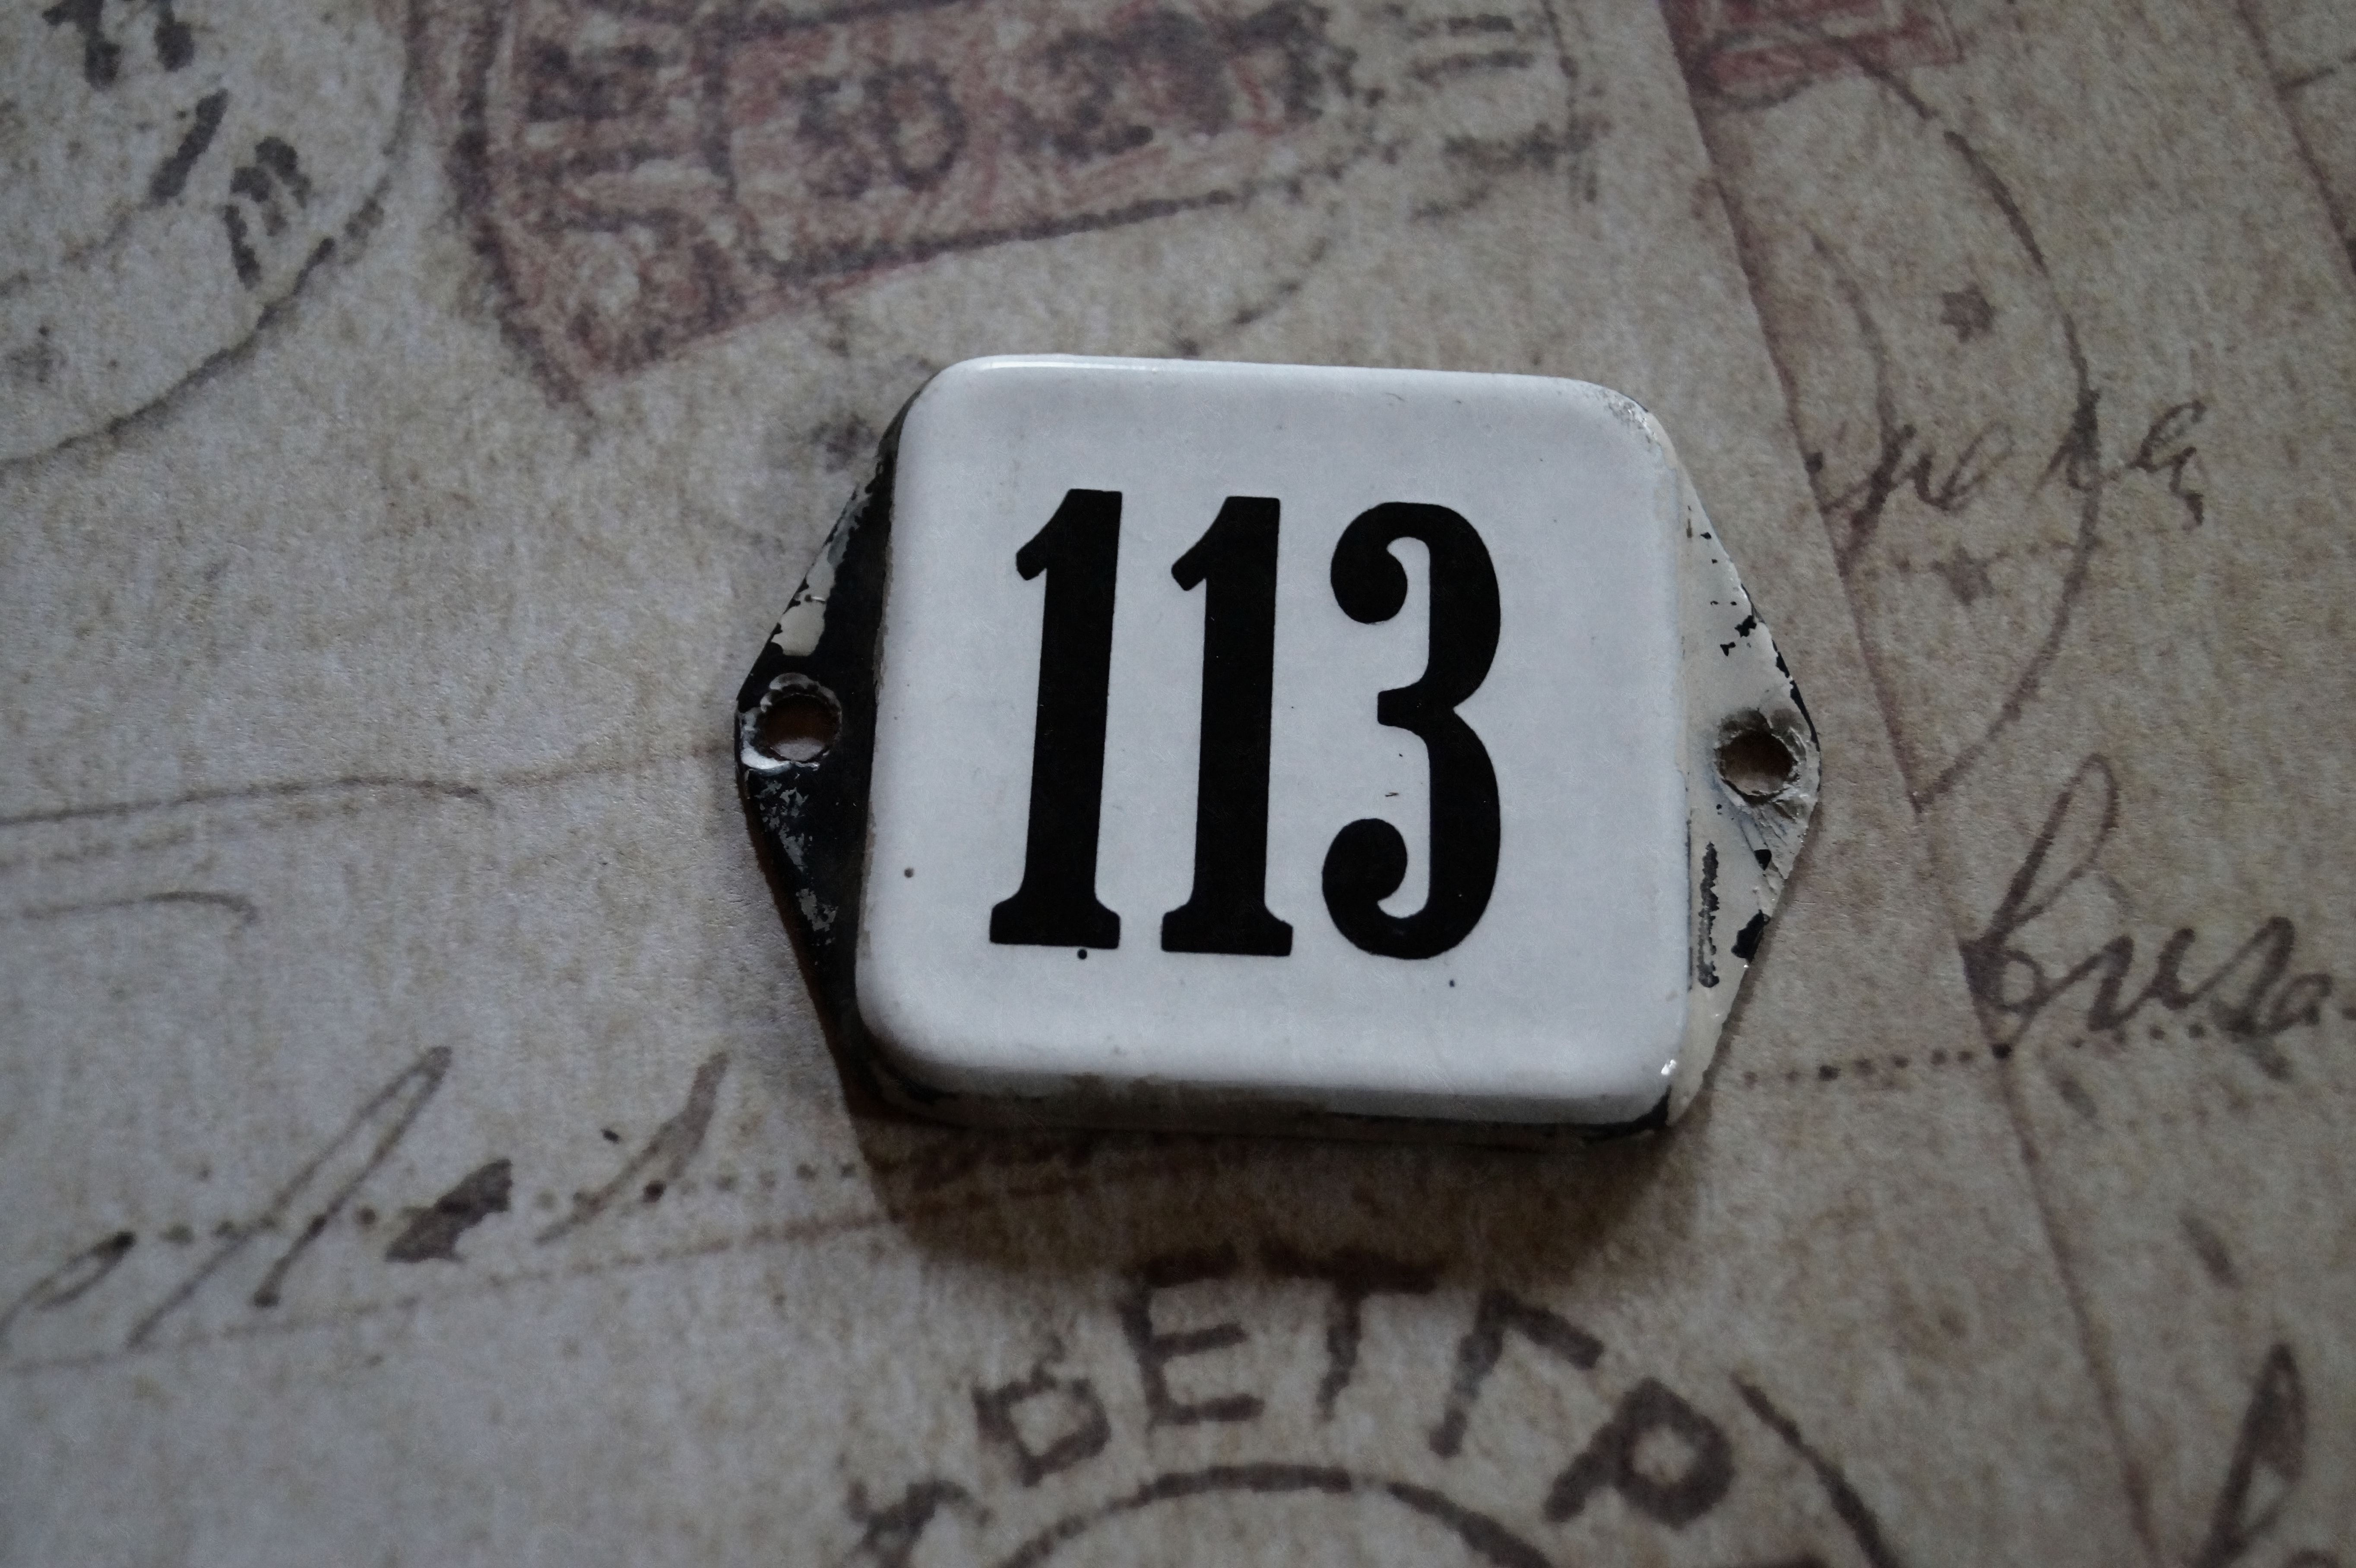
hand, white, number, old, sign, font, one, three, shield, 1, 3, shape, 113, old fashioned, house number, one hundred thirteen, house sign, vehicle registration plate, house numbering